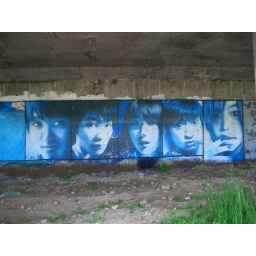
walls under the highway